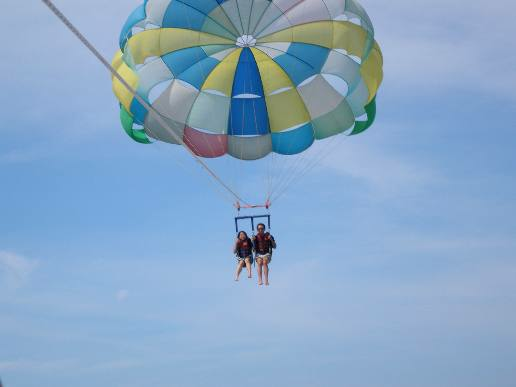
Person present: No